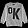
Label: Pullover